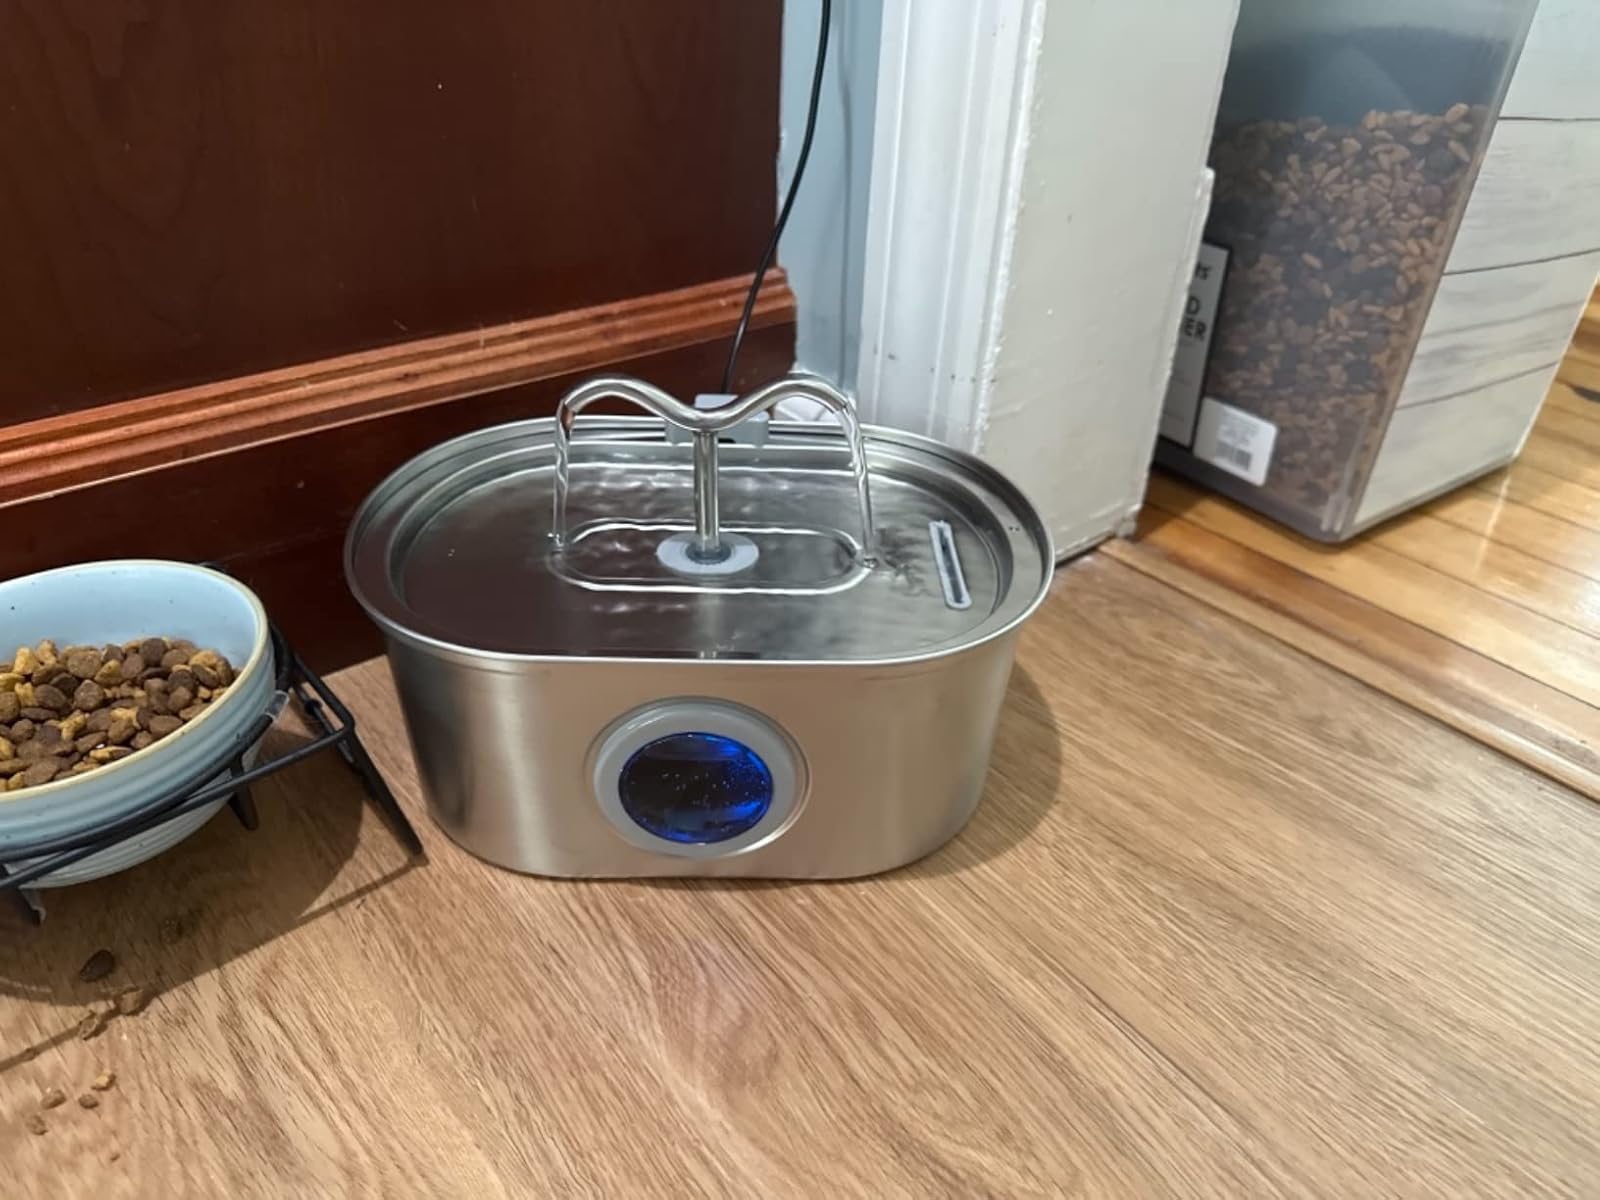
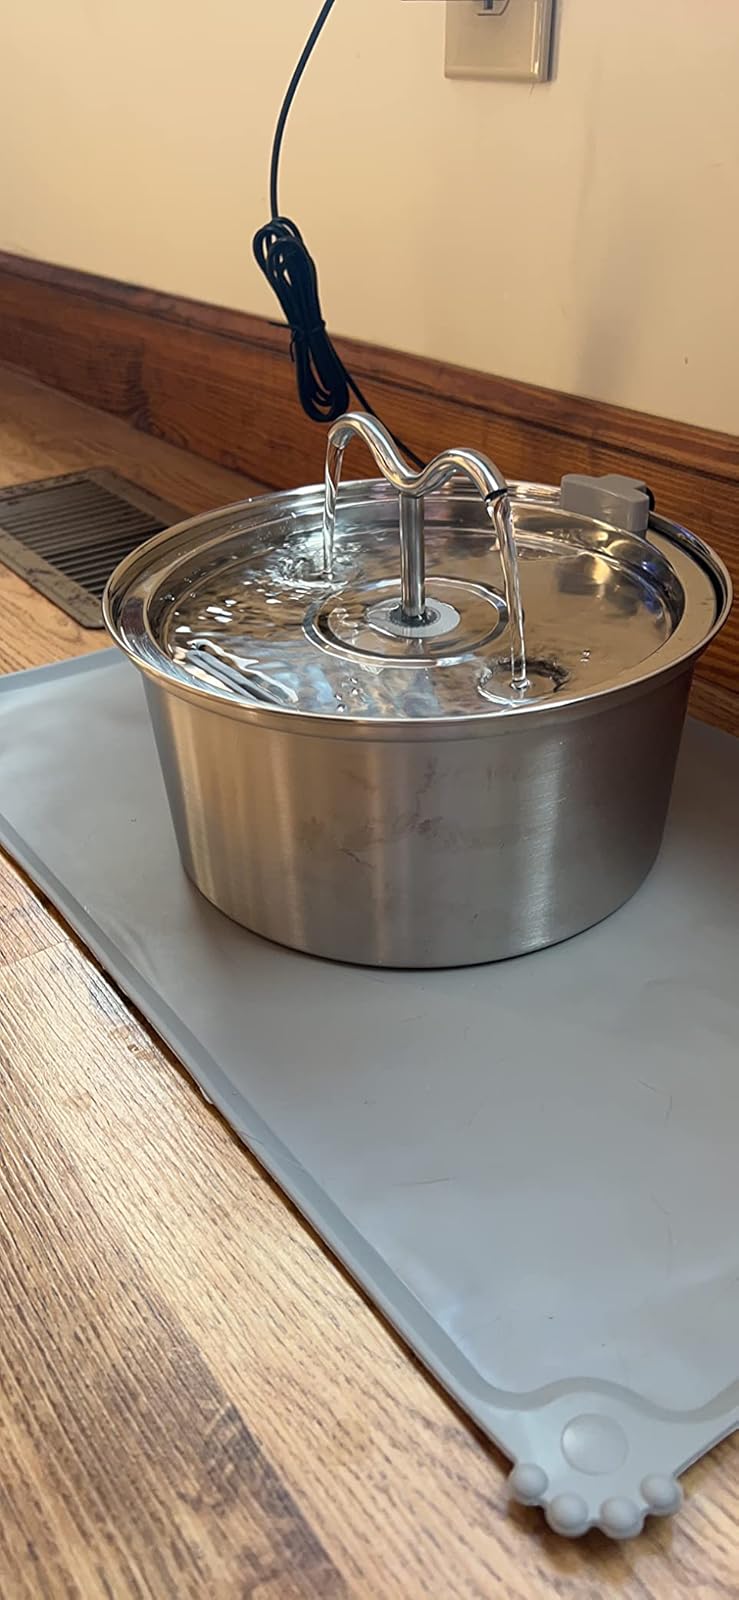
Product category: items_bowl
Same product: no